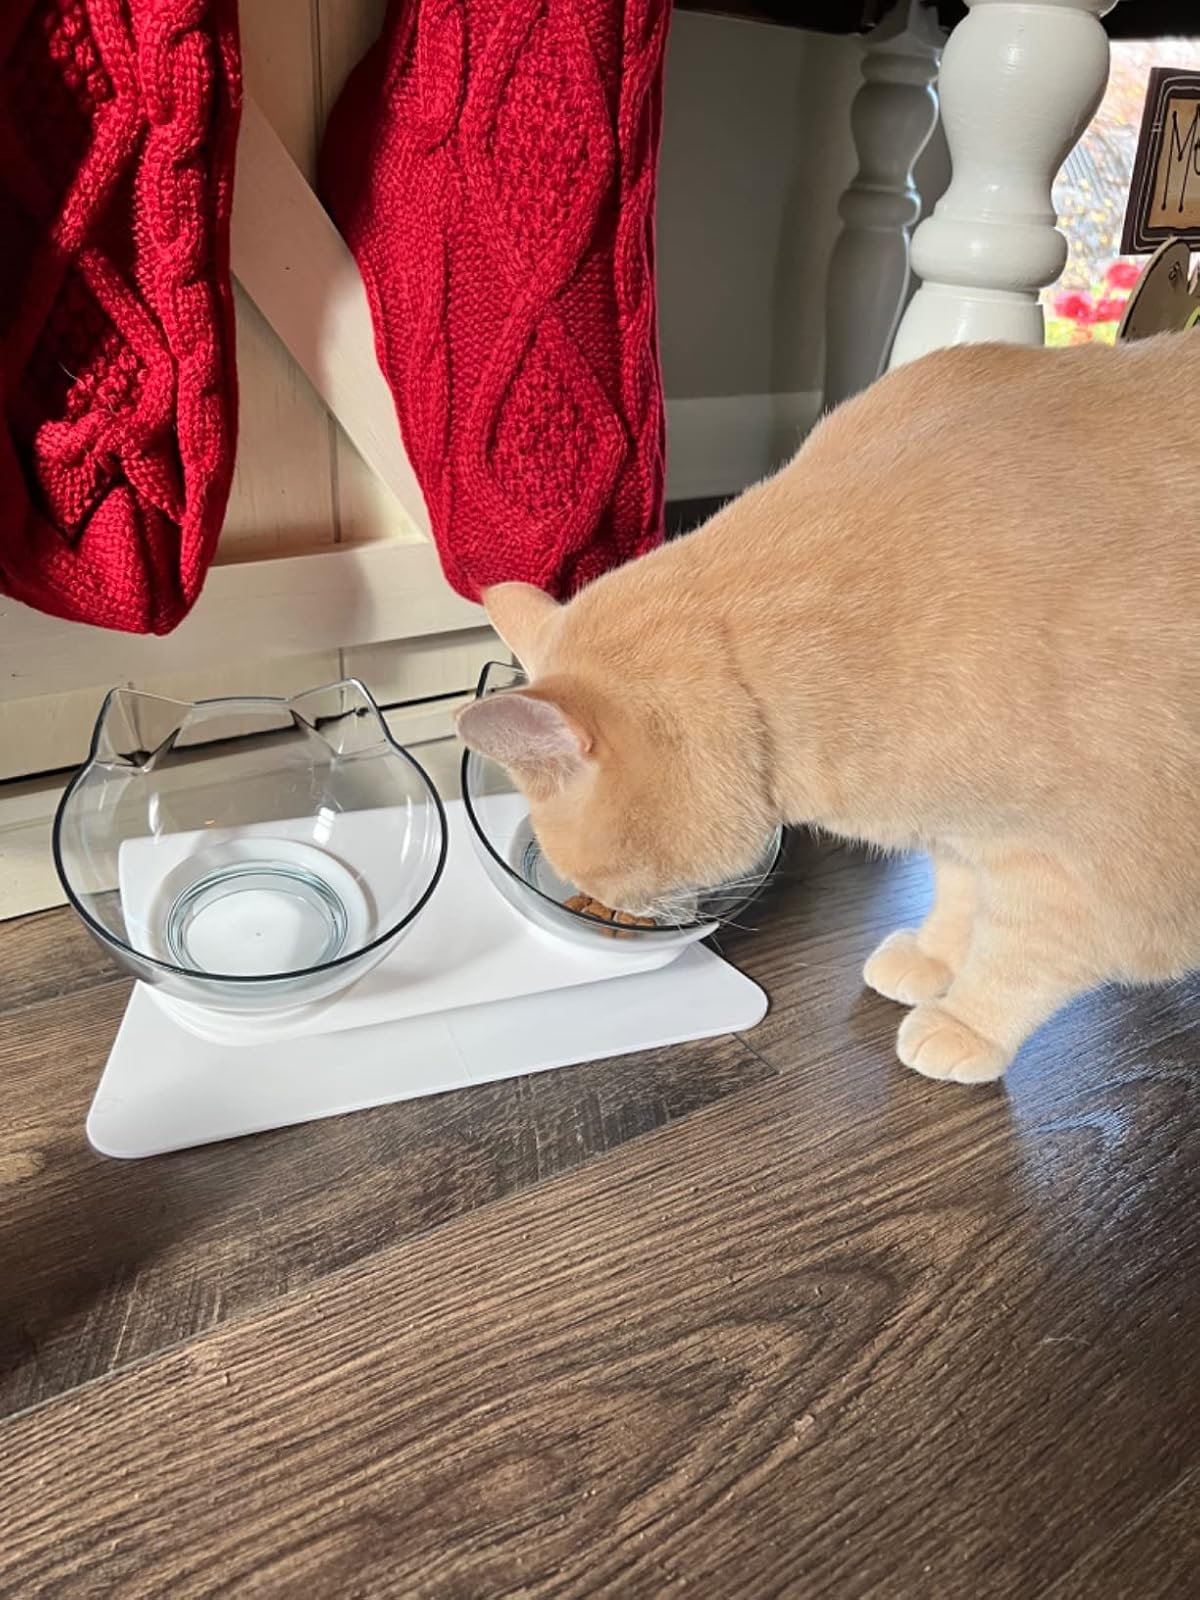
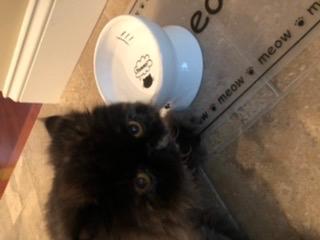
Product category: items_bowl
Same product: no